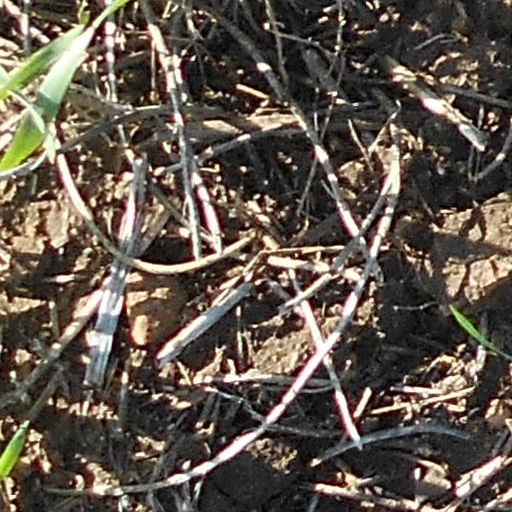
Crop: wheat